Yevgeny Miller

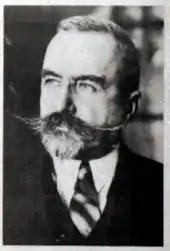
General Yevgeny Miller in the 1930s

In February 1920, General Miller with 800 refugees sailed from Archangelsk to Tromsø, Norway. Later, he moved to France and, together with Grand Duke Nicholas and Pyotr Nikolayevich Wrangel, continued his anticommunist activism.